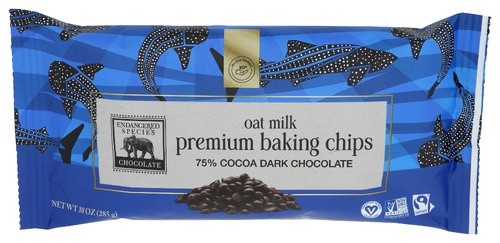
BAKING CHIP 75 OAT MLK
Brand: ENDANGERED SPECIES
Category: Food, Beverages & Tobacco > Food Items > Cooking & Baking Ingredients > Baking Chips